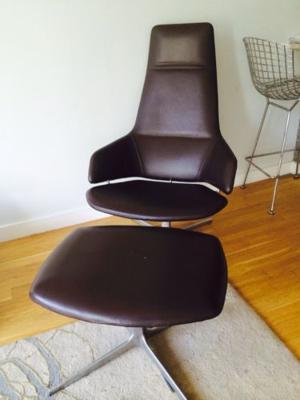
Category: chair